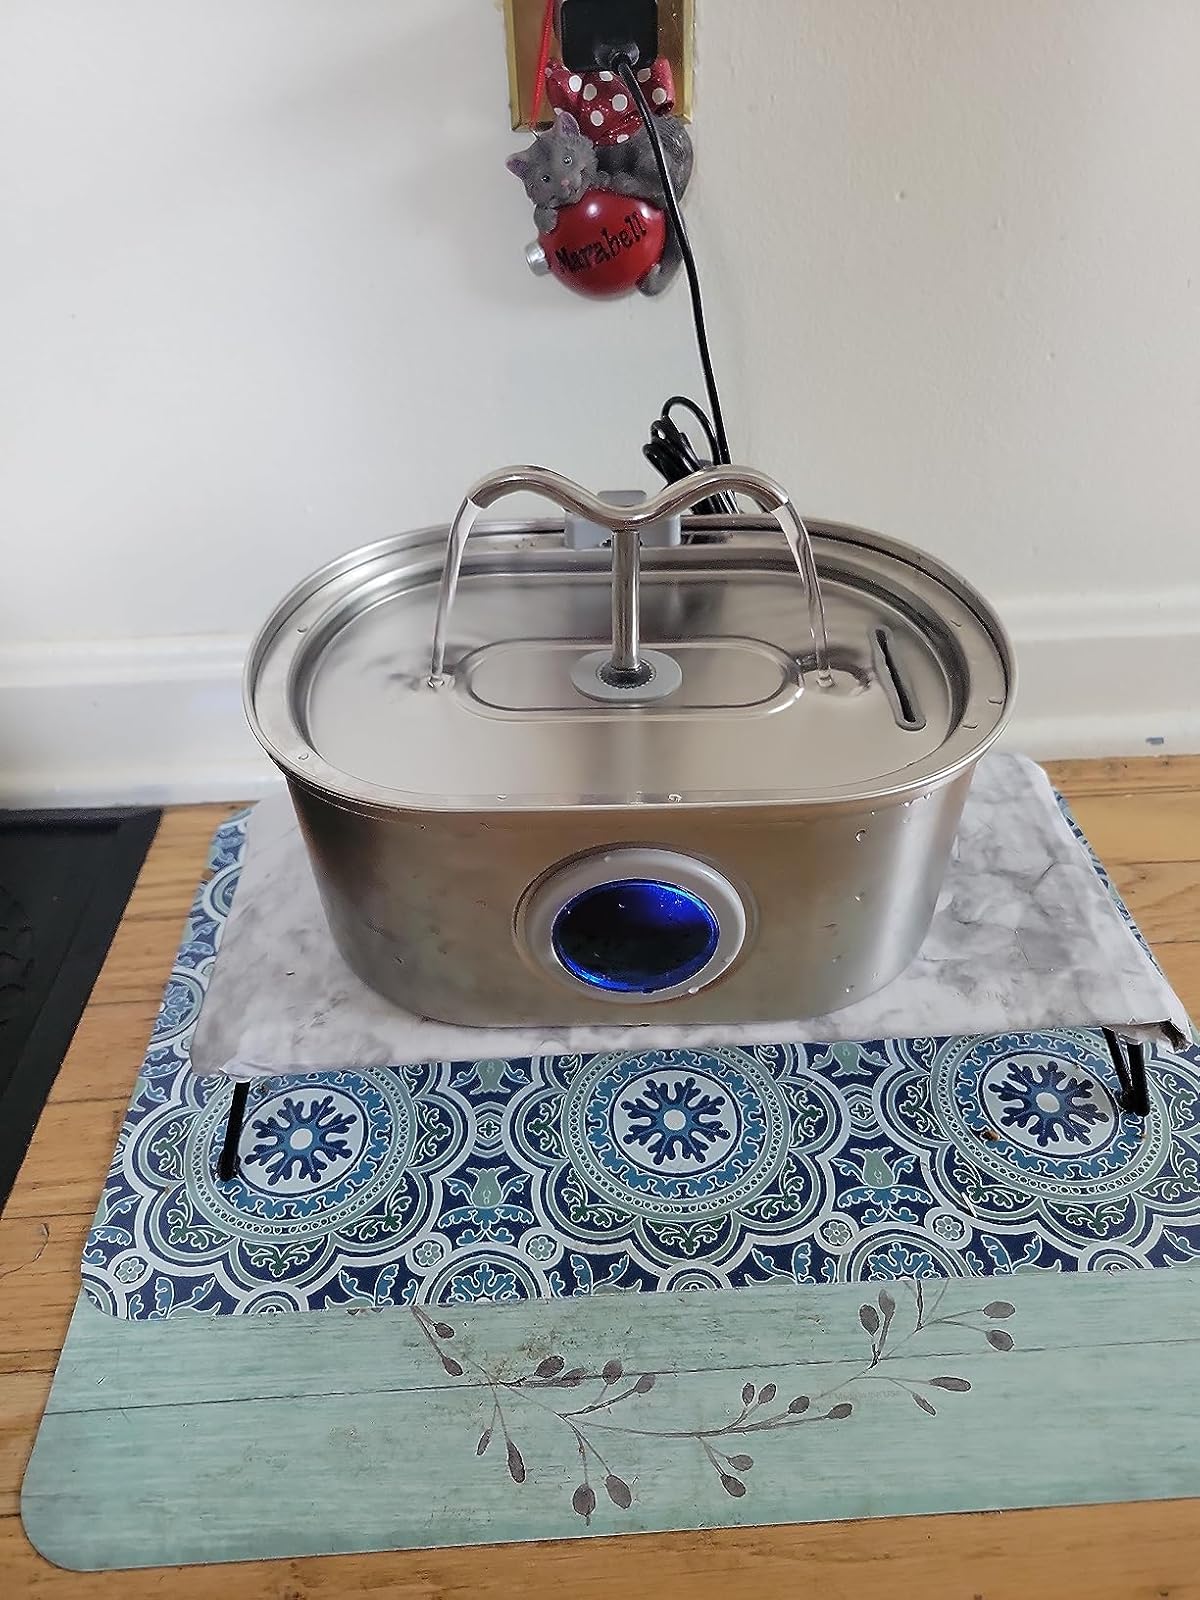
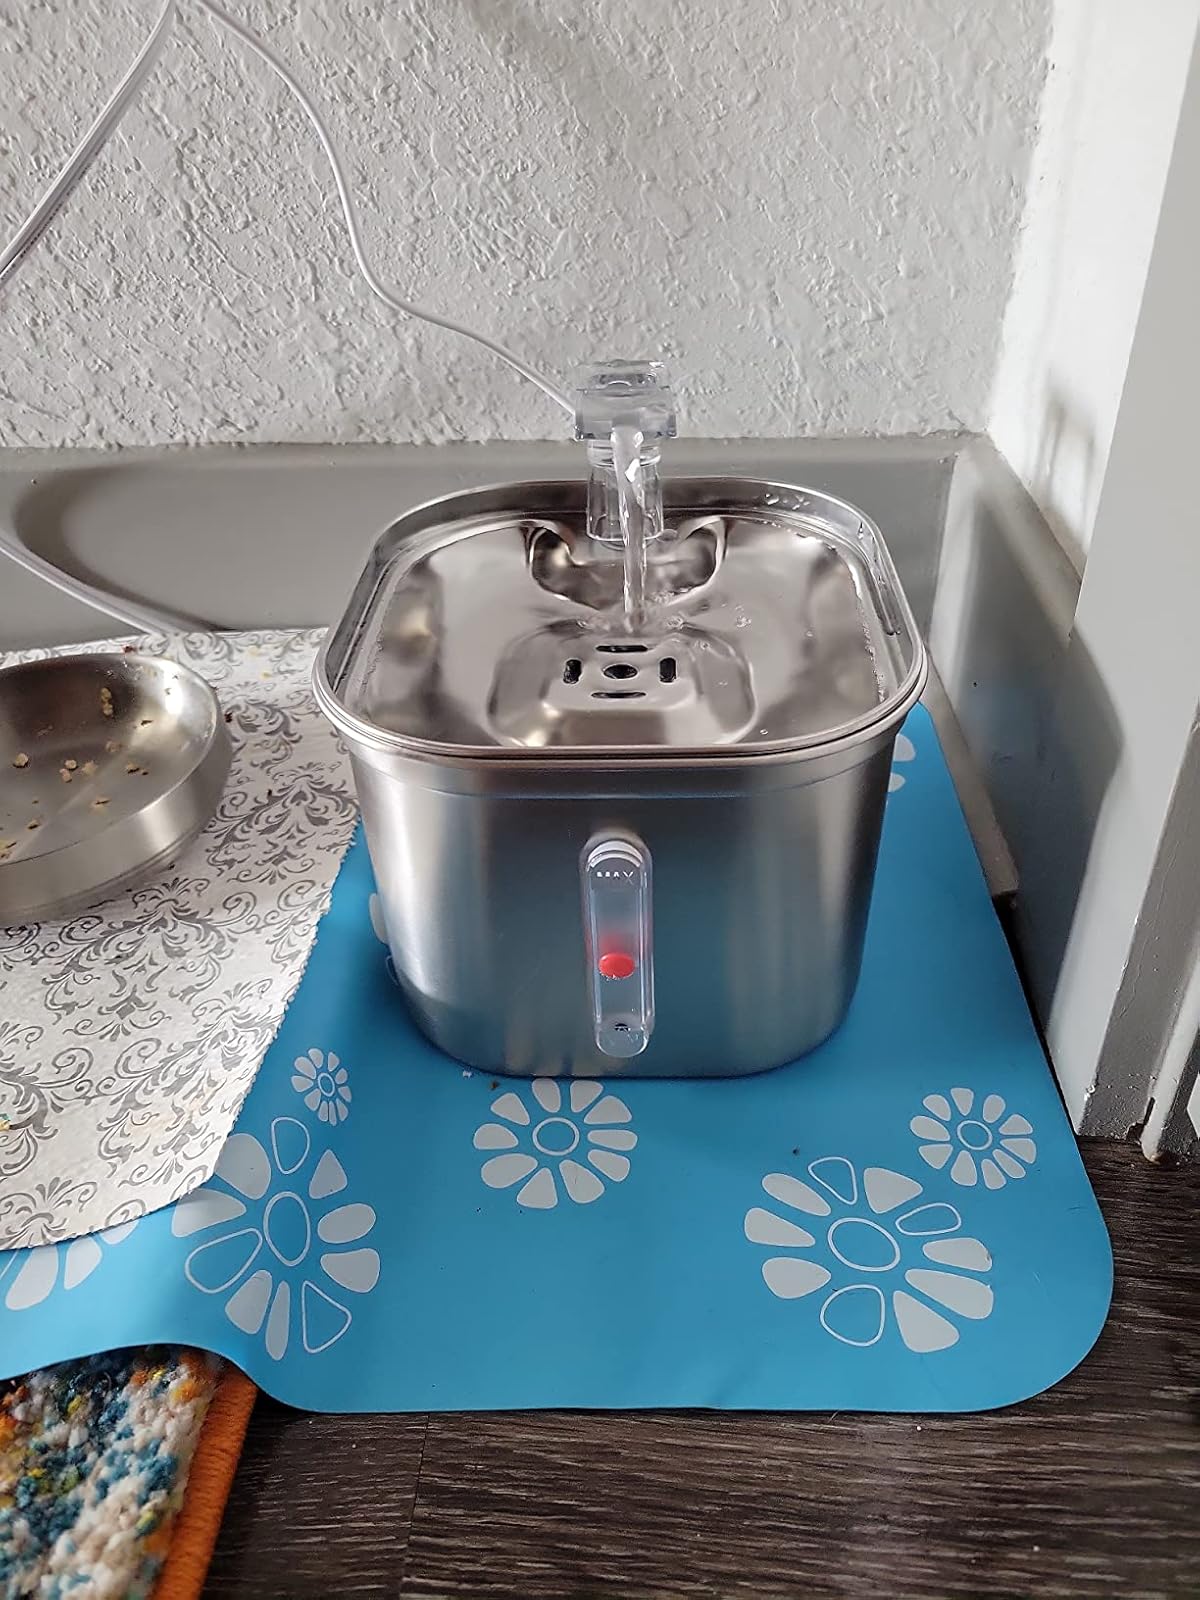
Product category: items_bowl
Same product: no